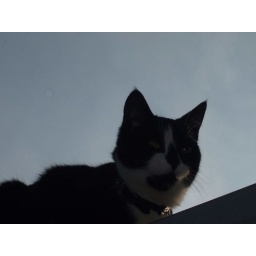
Just a strange cat in our garden.....sitting there with his/her funny face and little black beard!